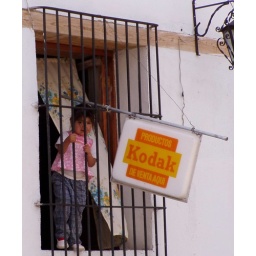
111 - cute girl in 2nd floor window